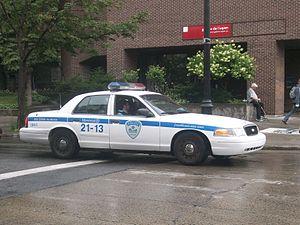
Ford Crown Victoria de la police de Montréal